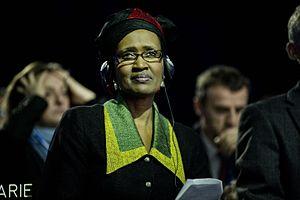
Winnie Byanyima, directrice exécutive d'Oxfam international
Winifred "Winnie" Byanyima, née le 13 janvier 1959 en Ouganda, est une ingénieur aéronautique, une femme politique, et une diplomate ougandaise. Elle est directrice exécutive d’Oxfam International depuis mai 2013.